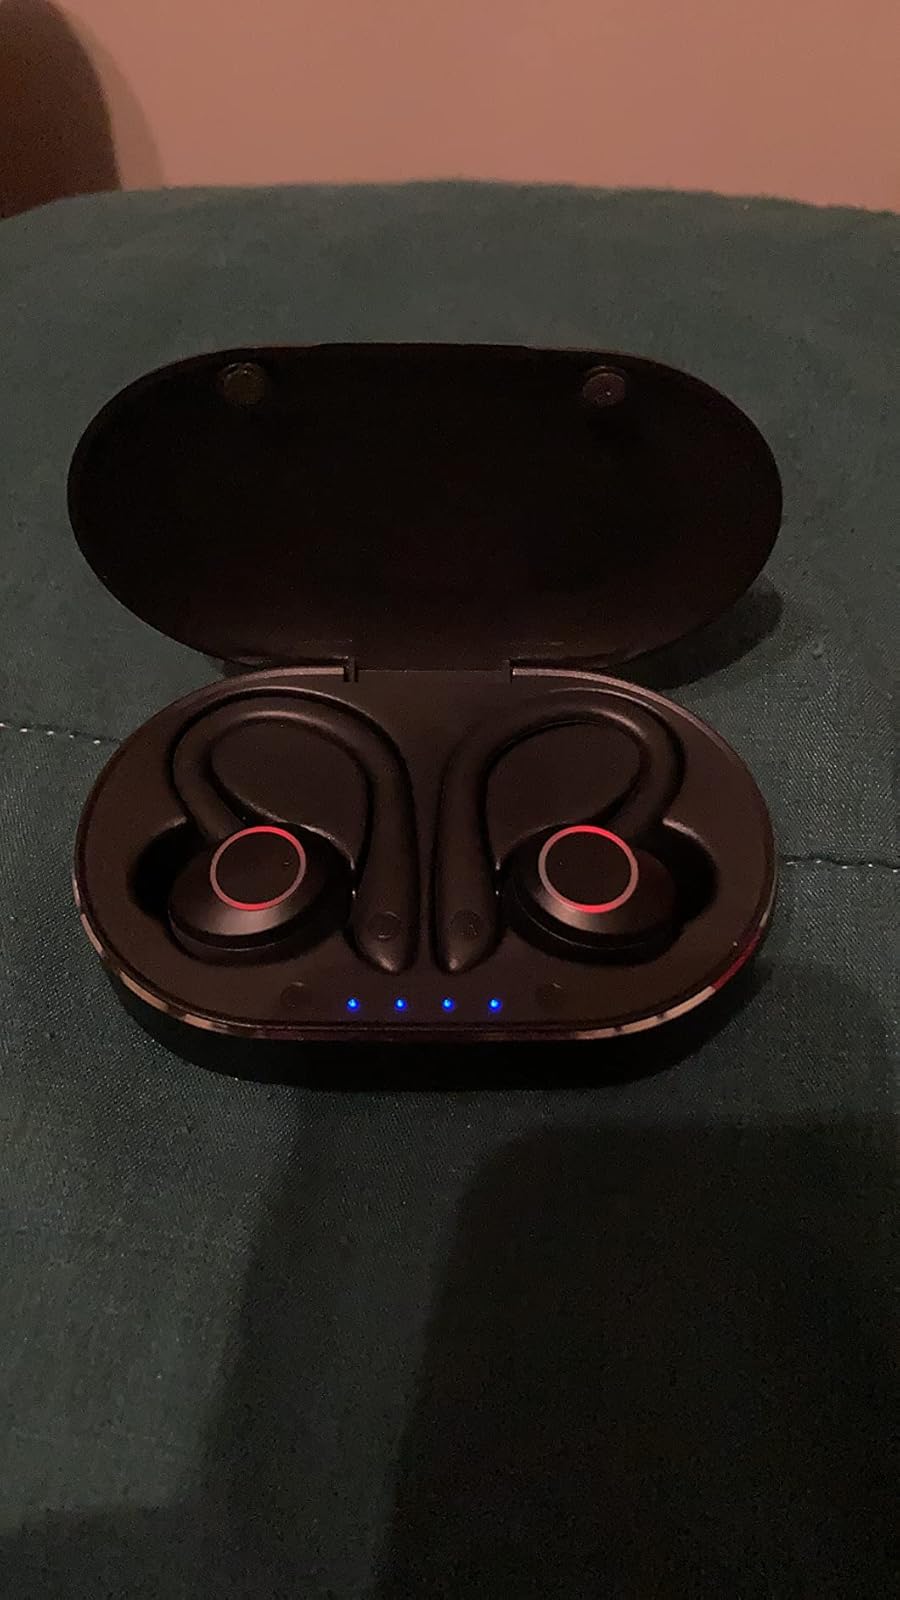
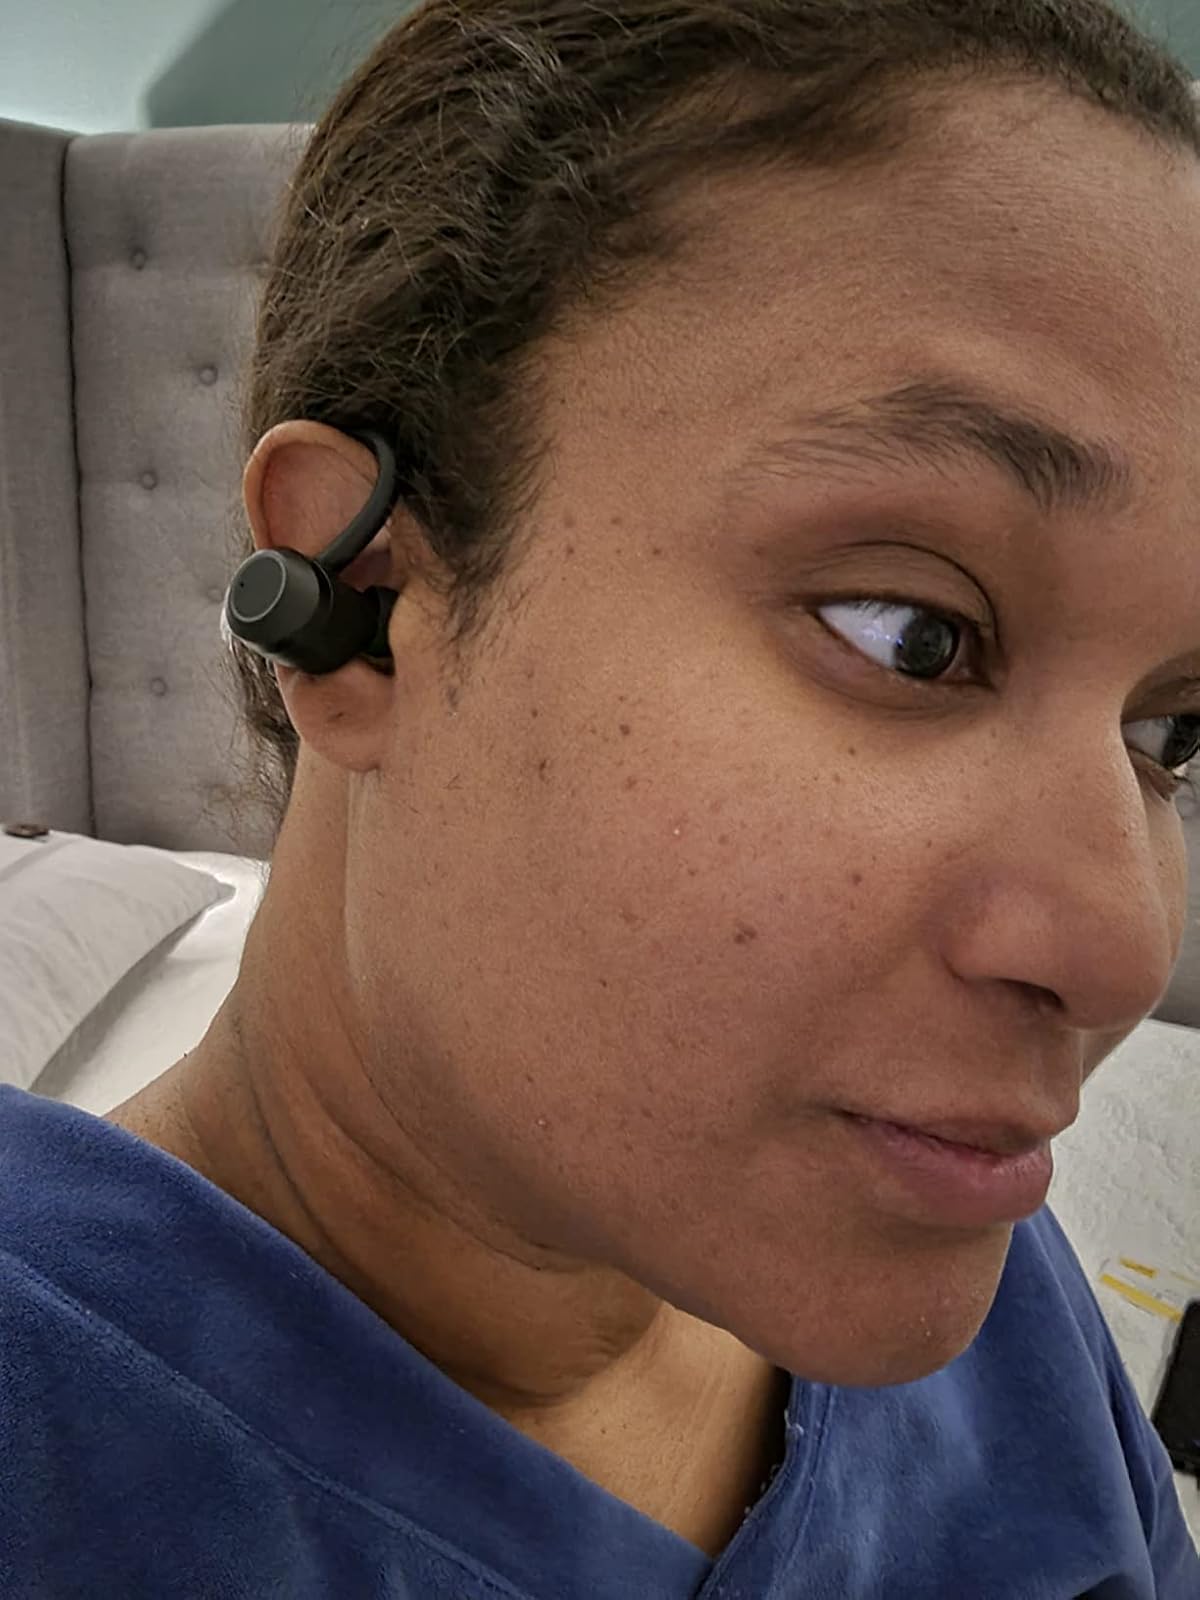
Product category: earbuds
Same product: yes